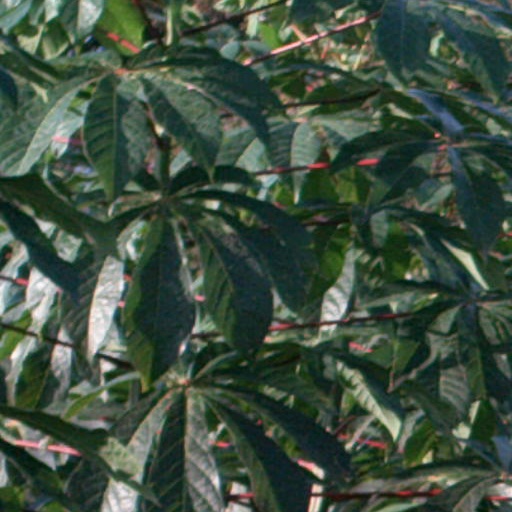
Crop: cassava